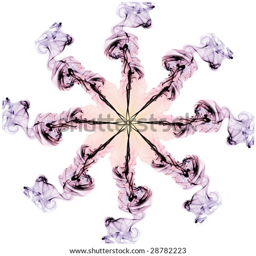
fractal flower on the white background